2018 Blind Cricket World Cup

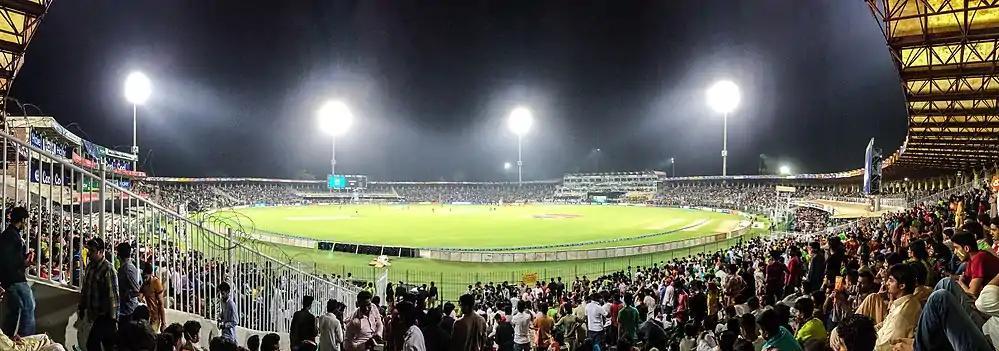
Lahore Gaddafi Stadium hosted some of the matches as a part of the 2018 Blind Cricket World Cup

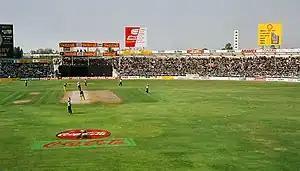
Sharjah Cricket Stadium was selected as the neutral venue to host the 2018 Blind Cricket World Cup final

PTV Sports, the Premier 24 hour Pakistani sport channel was awarded the rights to host the 40 overs Blind Cricket World Cup tournament.